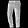
Label: Trouser